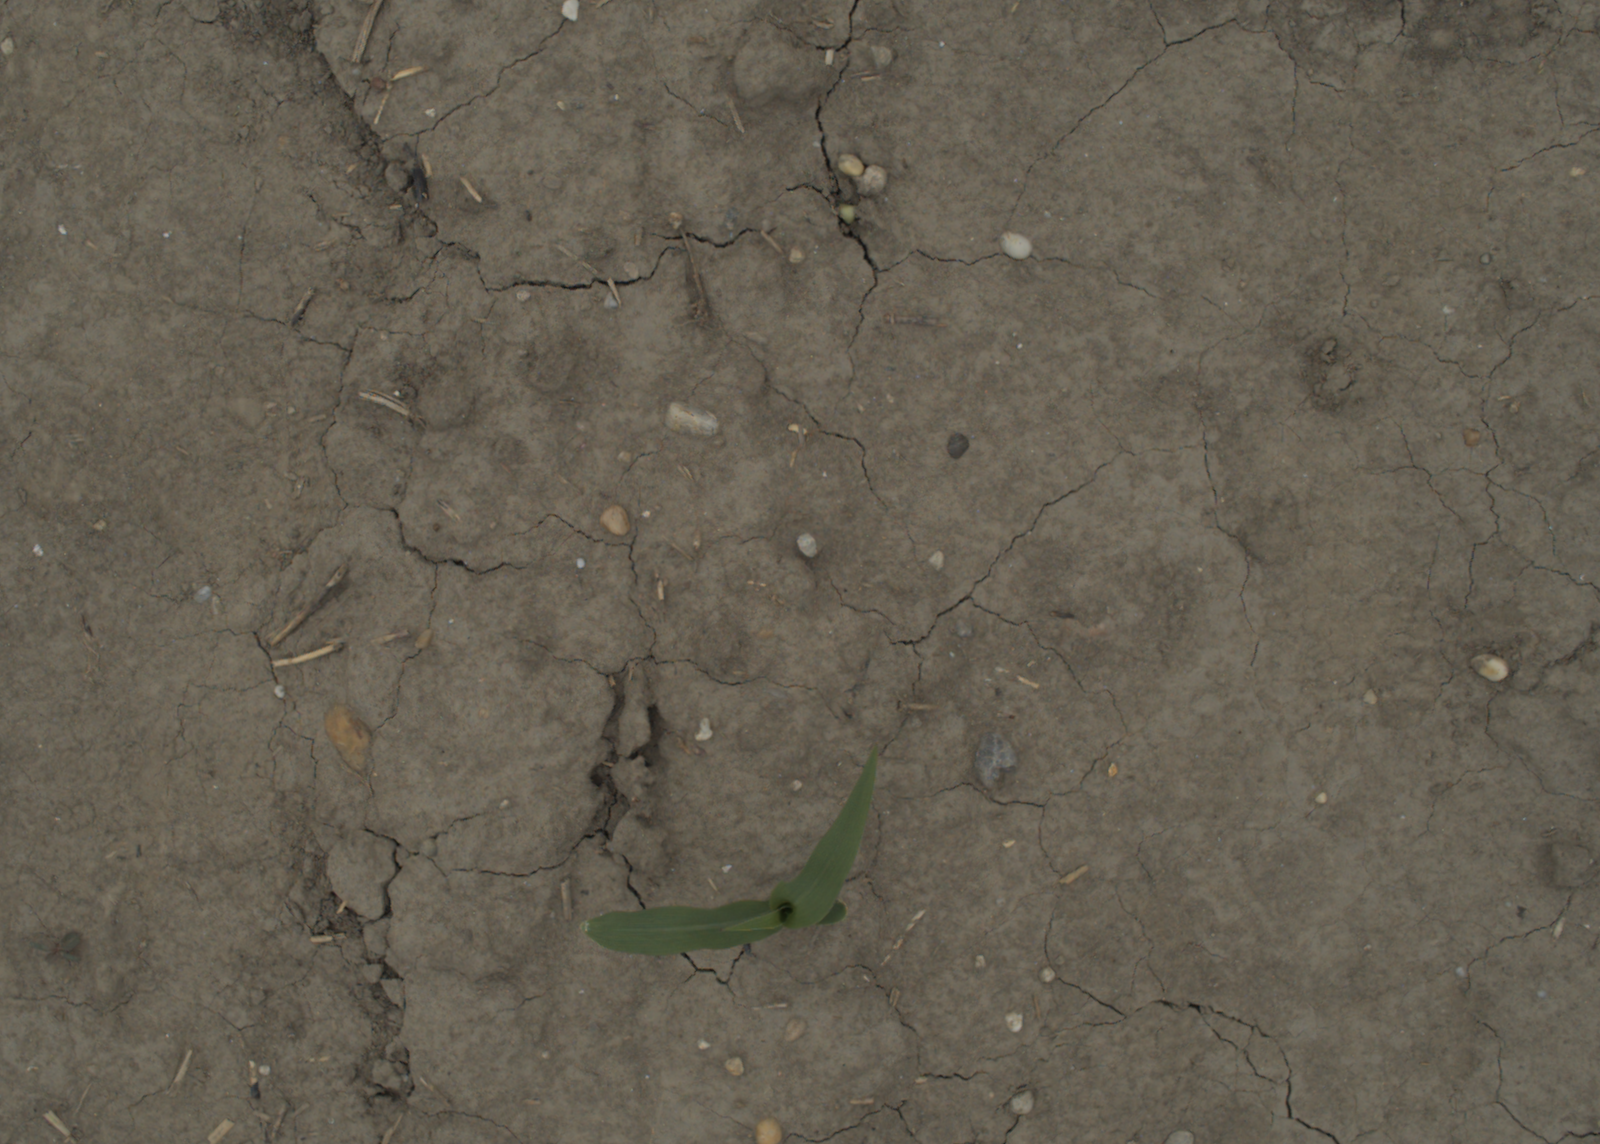
Capture date: 05.07.2021 13:23:27
Weather: cloudy
Wind: medium
Seeding date: 08.06.2021
Plant canopy height (mm): 961